Frederick Jackson Turner

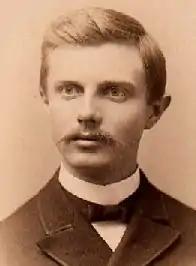
Turner 1890

Frederick Jackson Turner (November 14, 1861 – March 14, 1932) was an American historian during the early 20th century, based at the University of Wisconsin-Madison until 1910, and then Harvard University. He was known primarily for his frontier thesis. He trained many PhDs who went on to become well-known historians. He promoted interdisciplinary and quantitative methods, often with an emphasis on the Midwestern United States.